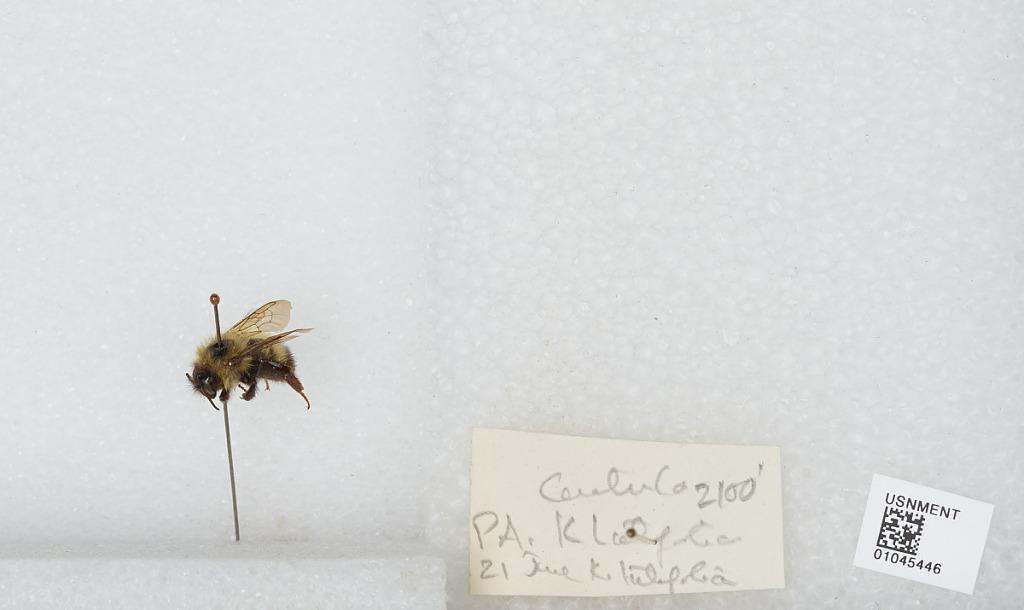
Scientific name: Bombus sp.
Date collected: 1921-6-
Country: United States
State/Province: Pennsylvania
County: Centre
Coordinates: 40.8764, -77.8367